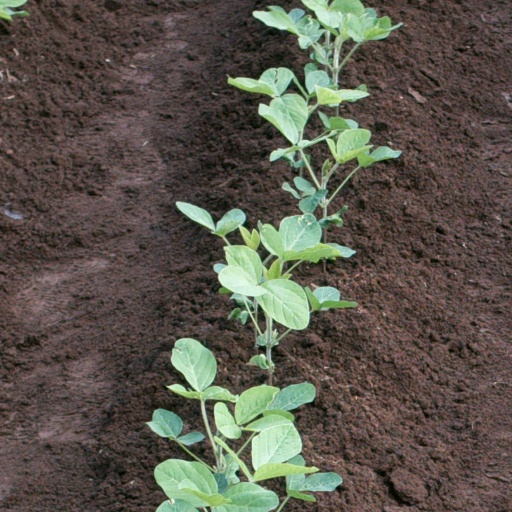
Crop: soybean